Yohualichan

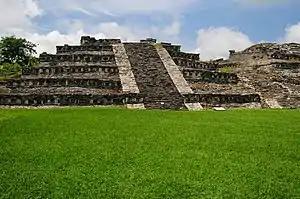
Archaeological zone of Yohualichan

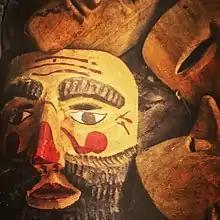
Máscaras Yohualichan

Yohualichan ("Yohualican" or "House of Night" in Nahuatl) is a Pre-Columbian archaeological site located in Cuetzalan del Progreso in the Mexican state of Puebla.